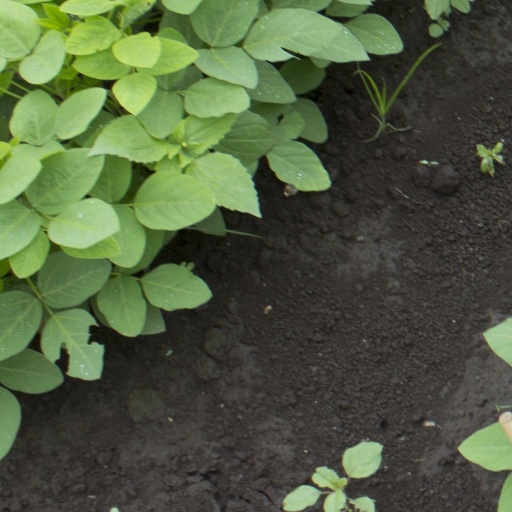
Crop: soybean